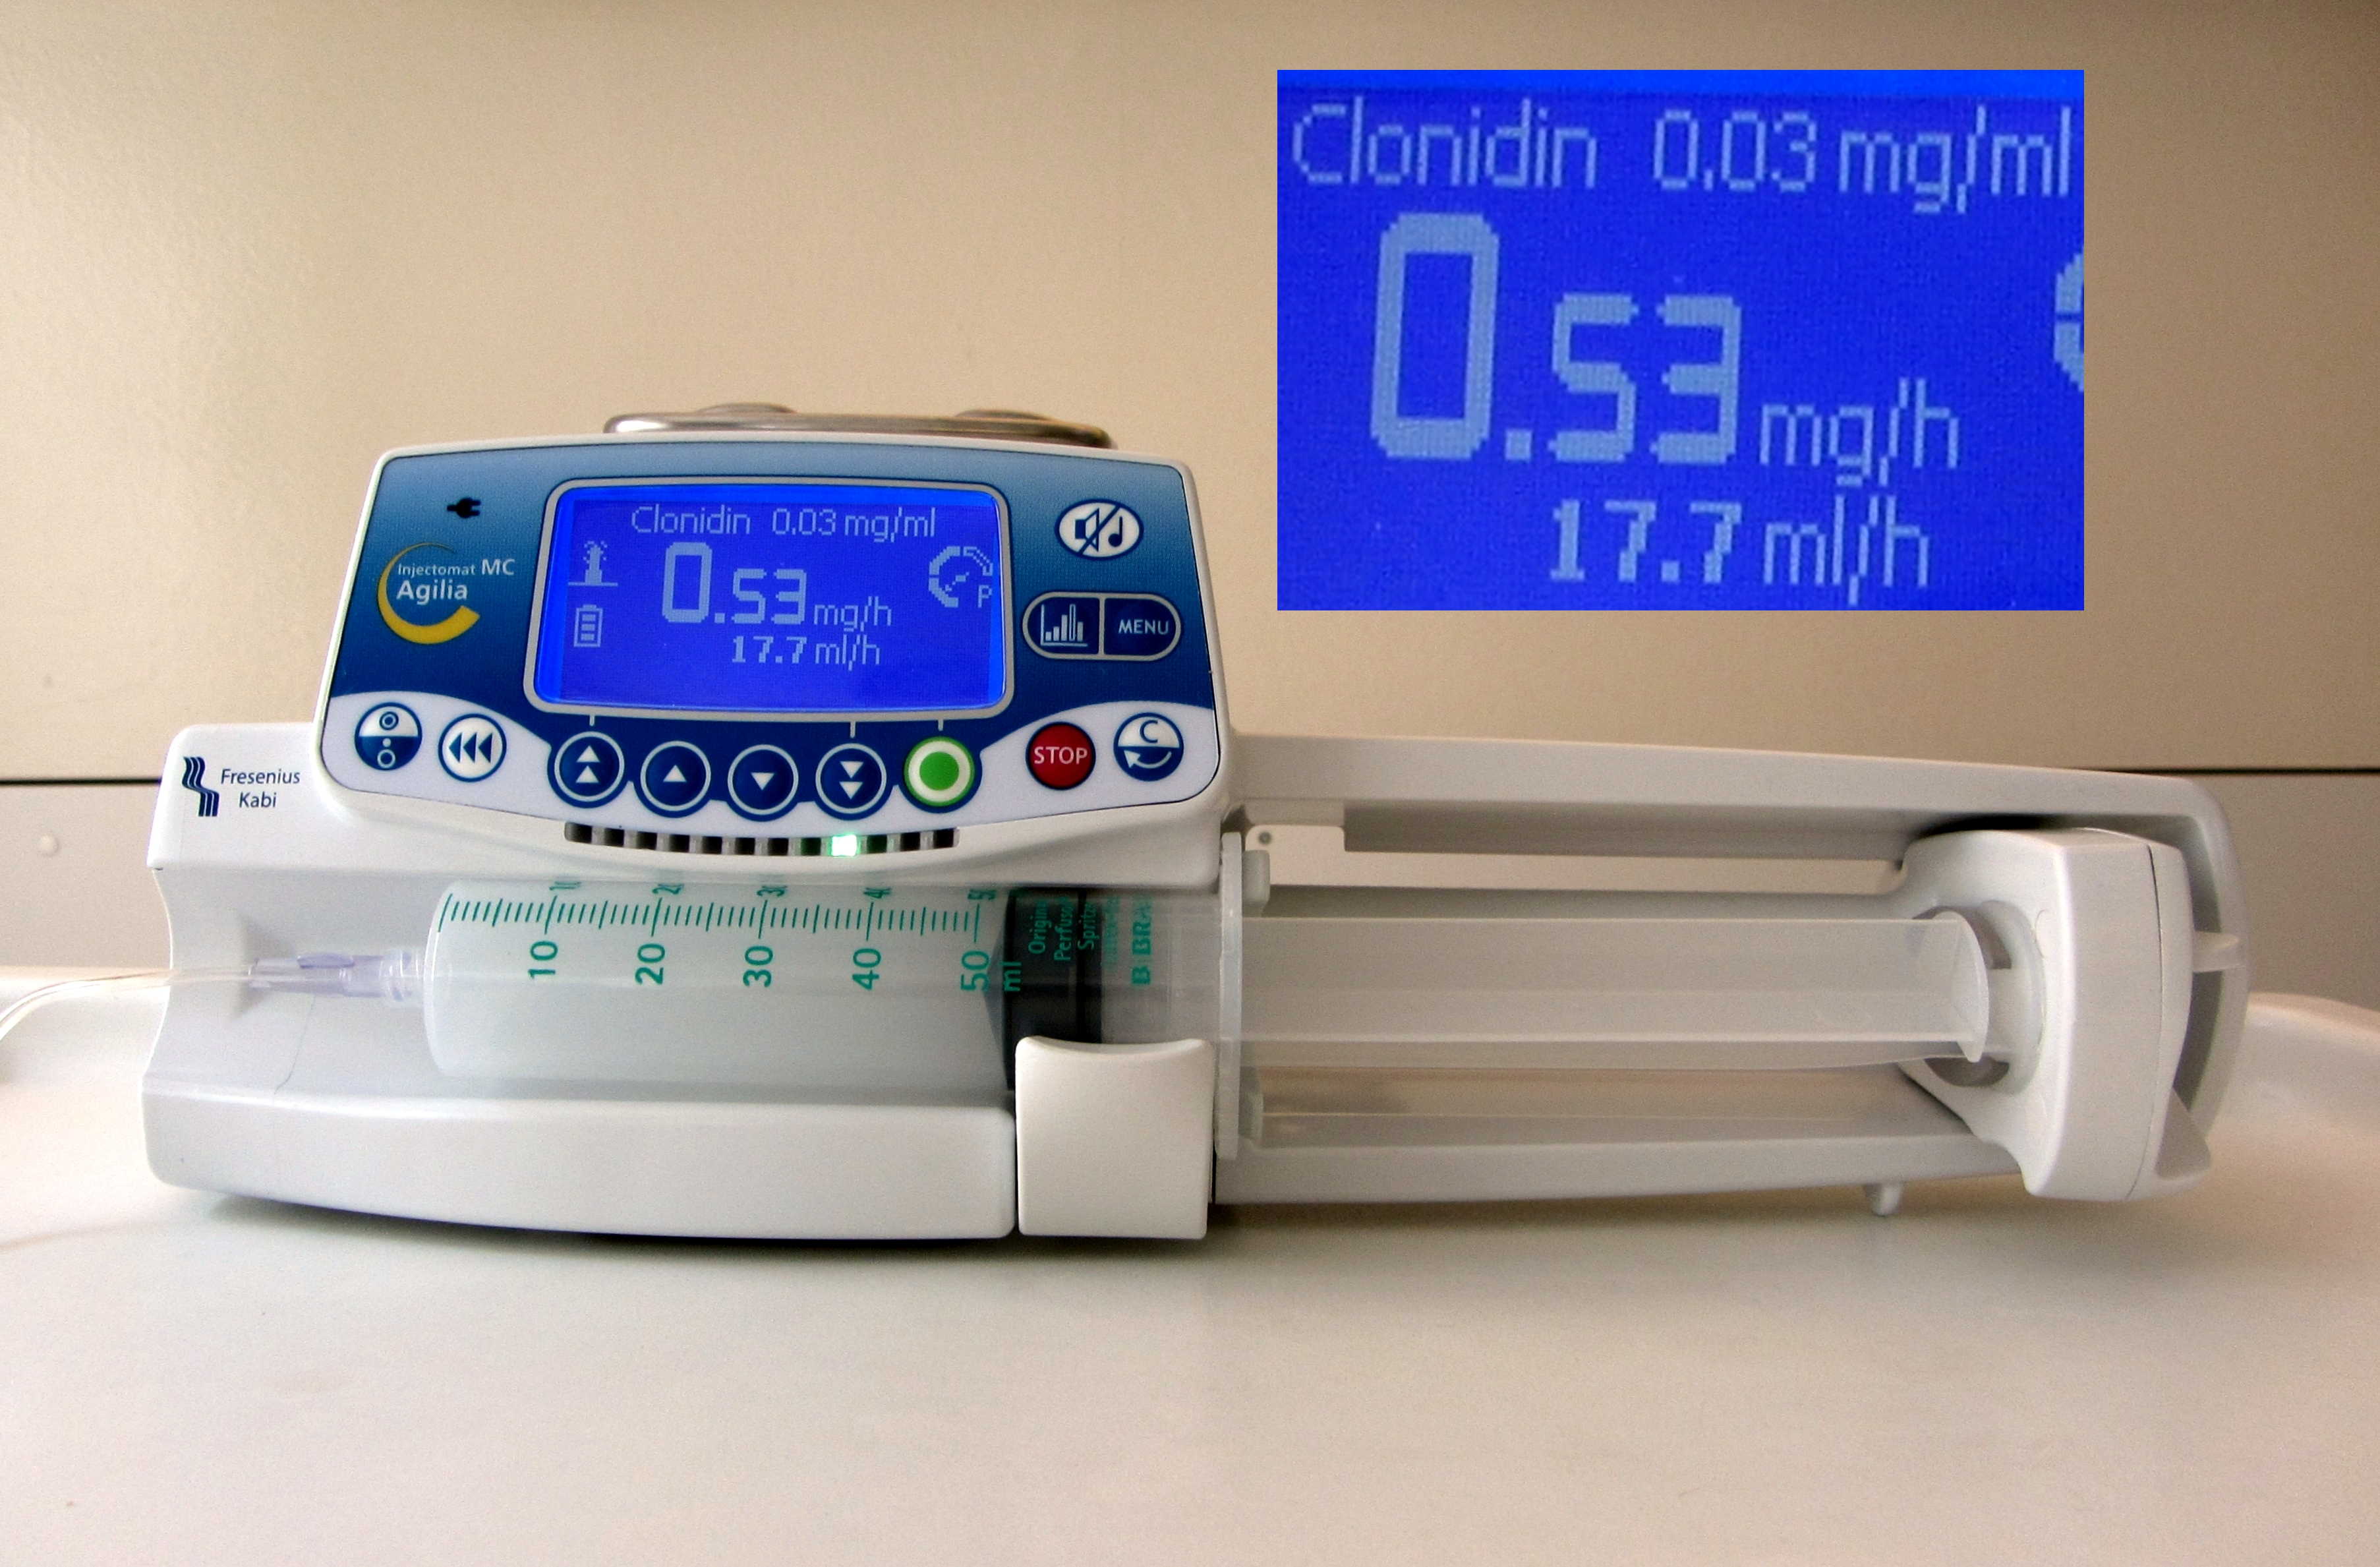
Fresenius Incectomat Agilia, Syringe driver
Specialty: medical-devices